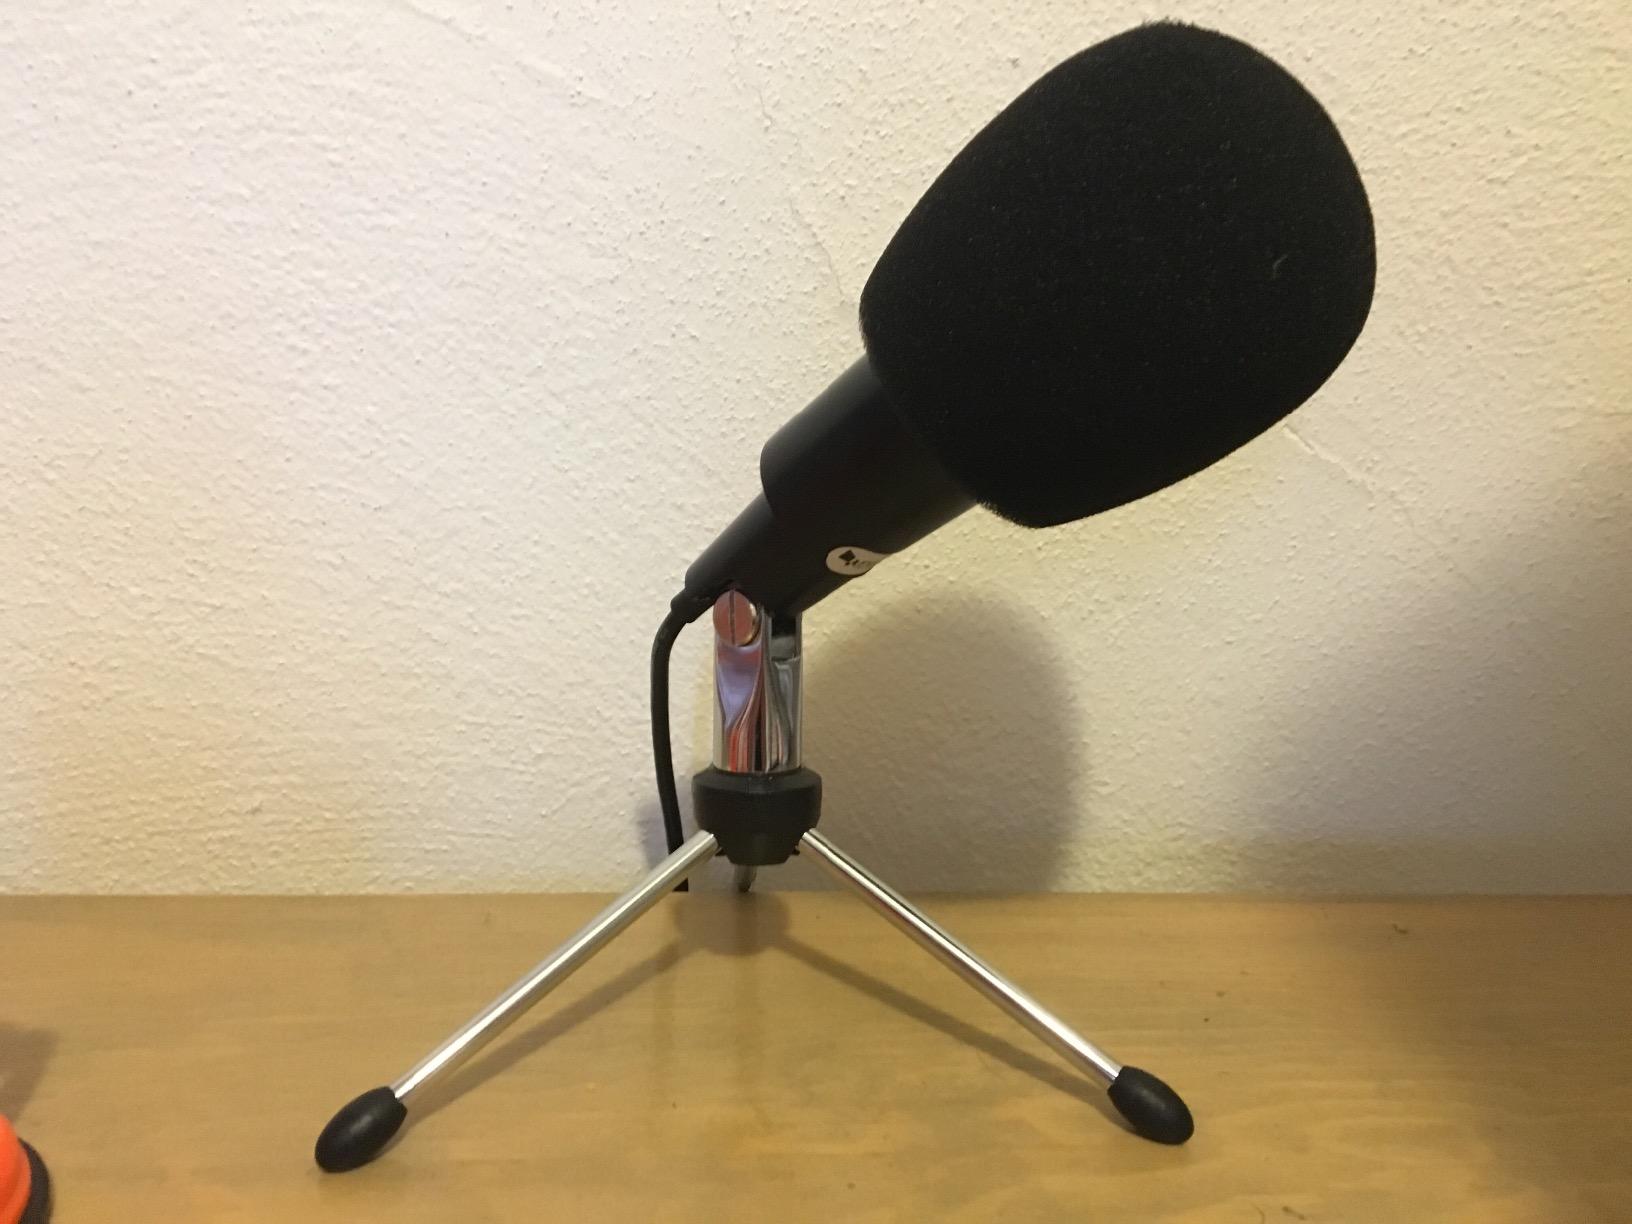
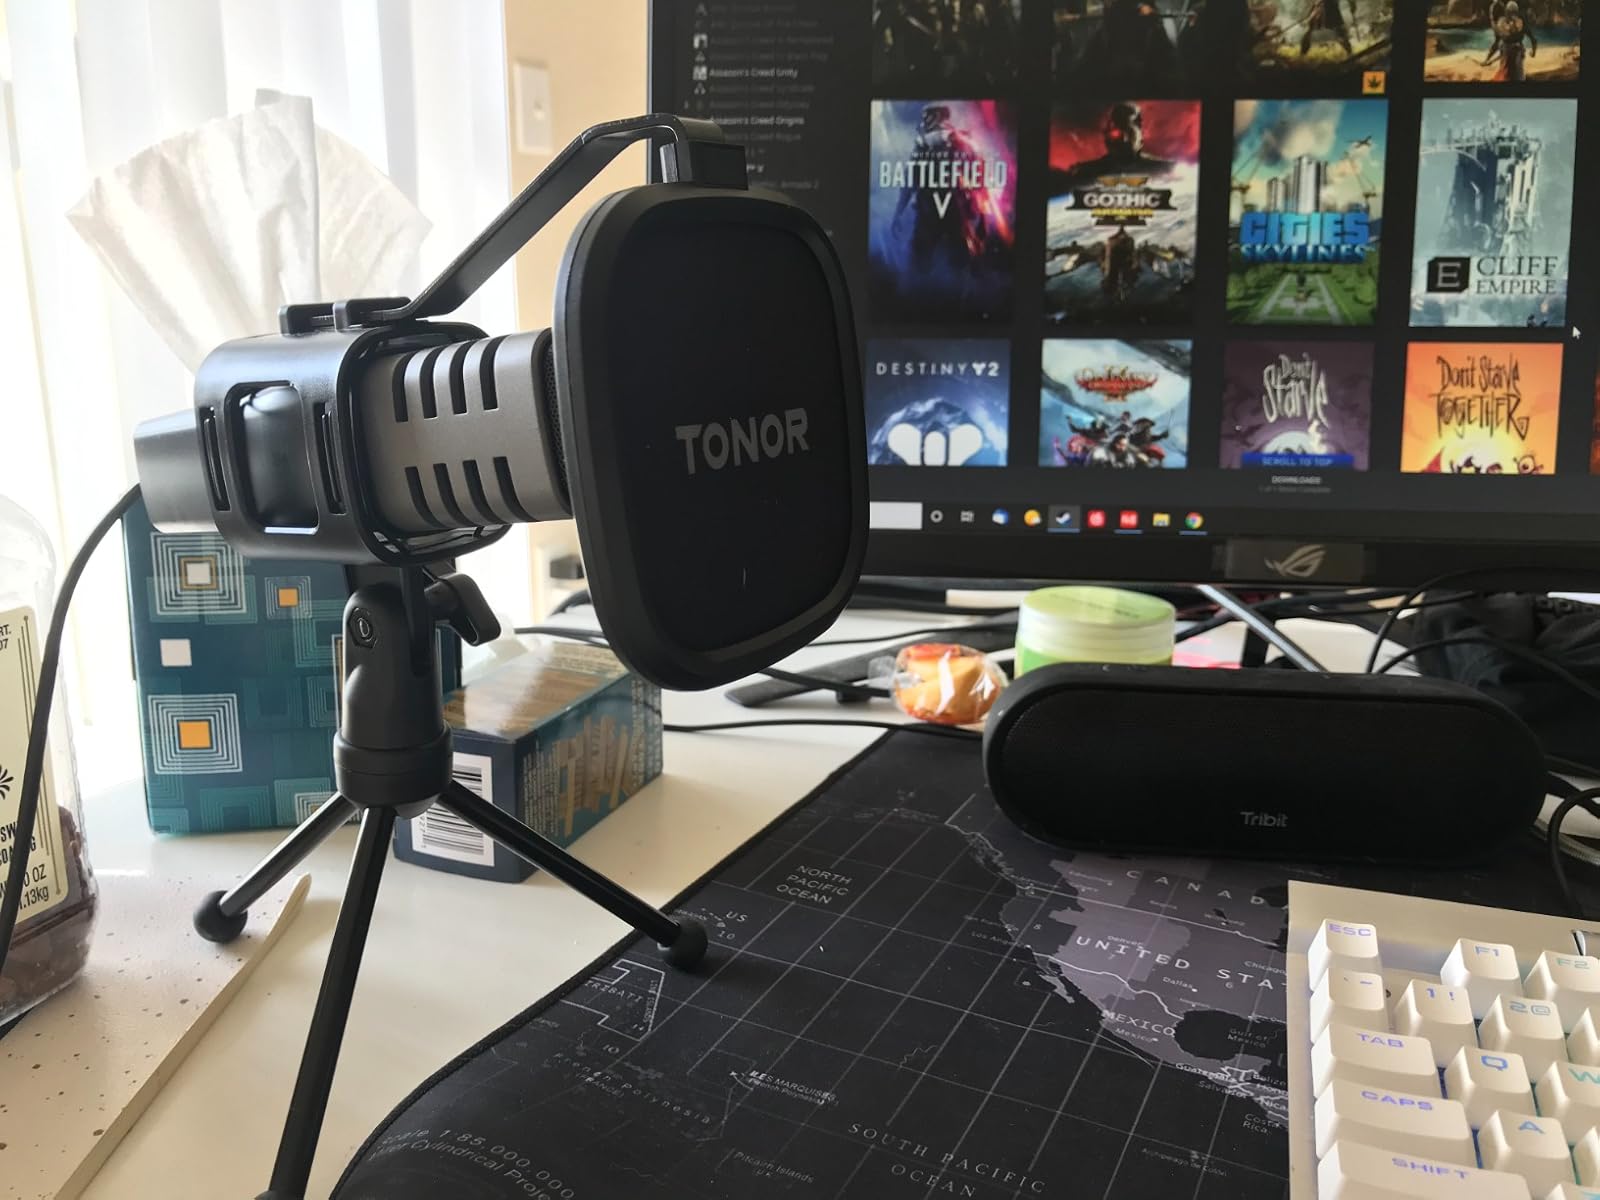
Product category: microphone
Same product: no